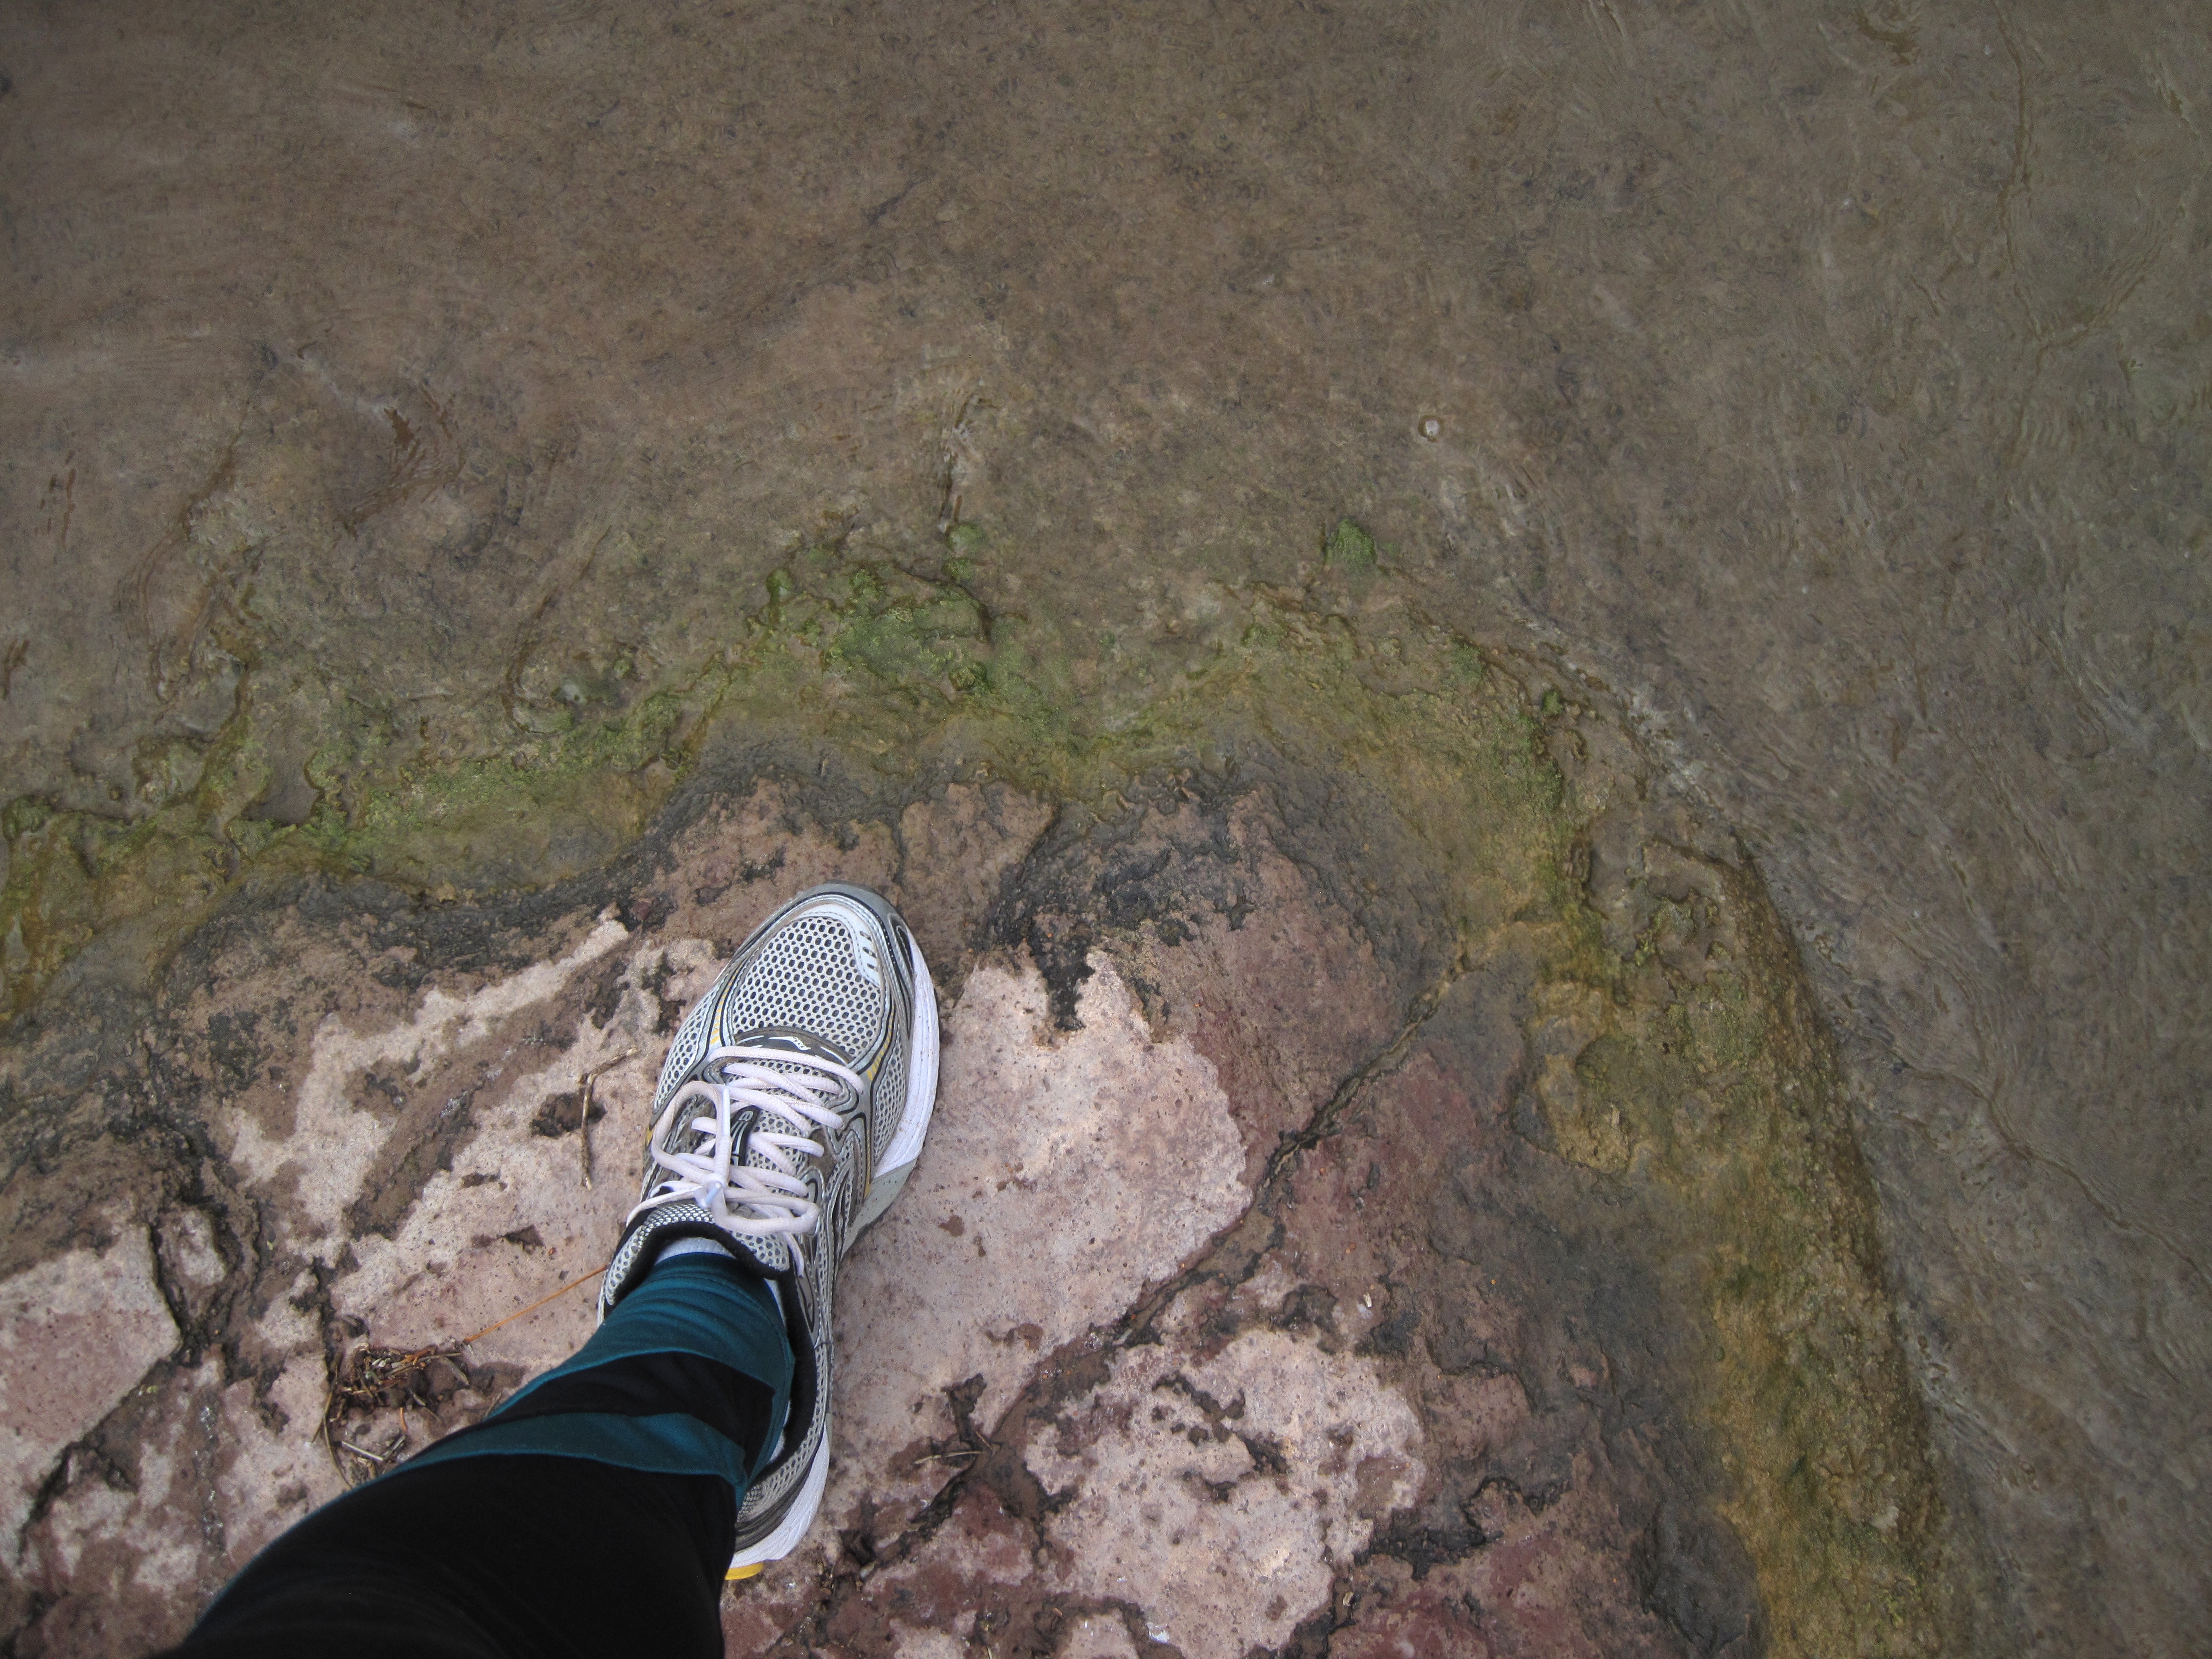
water, rock, cave, soil, geology, caving